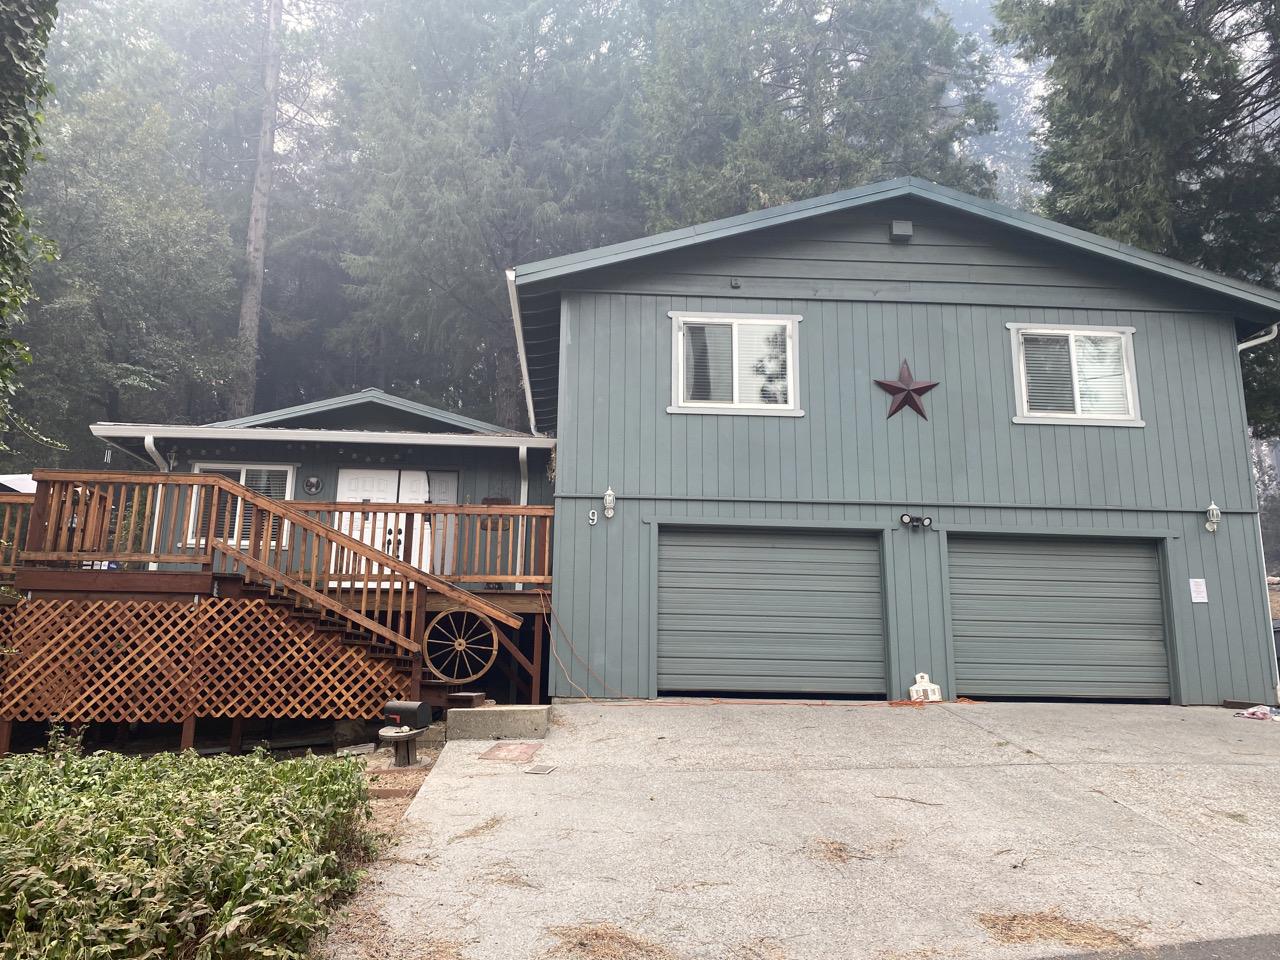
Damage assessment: no_damage